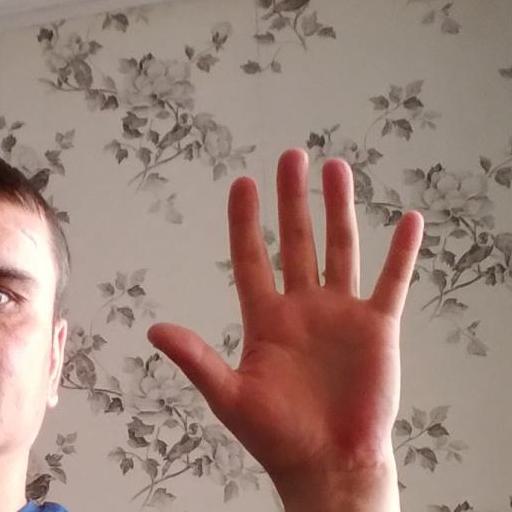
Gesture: palm